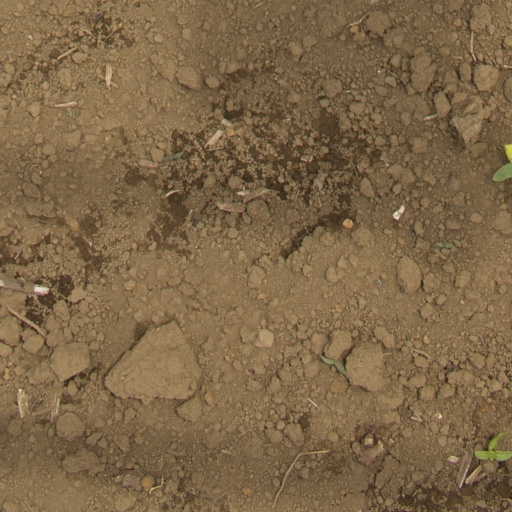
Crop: Jerusalem artichoke